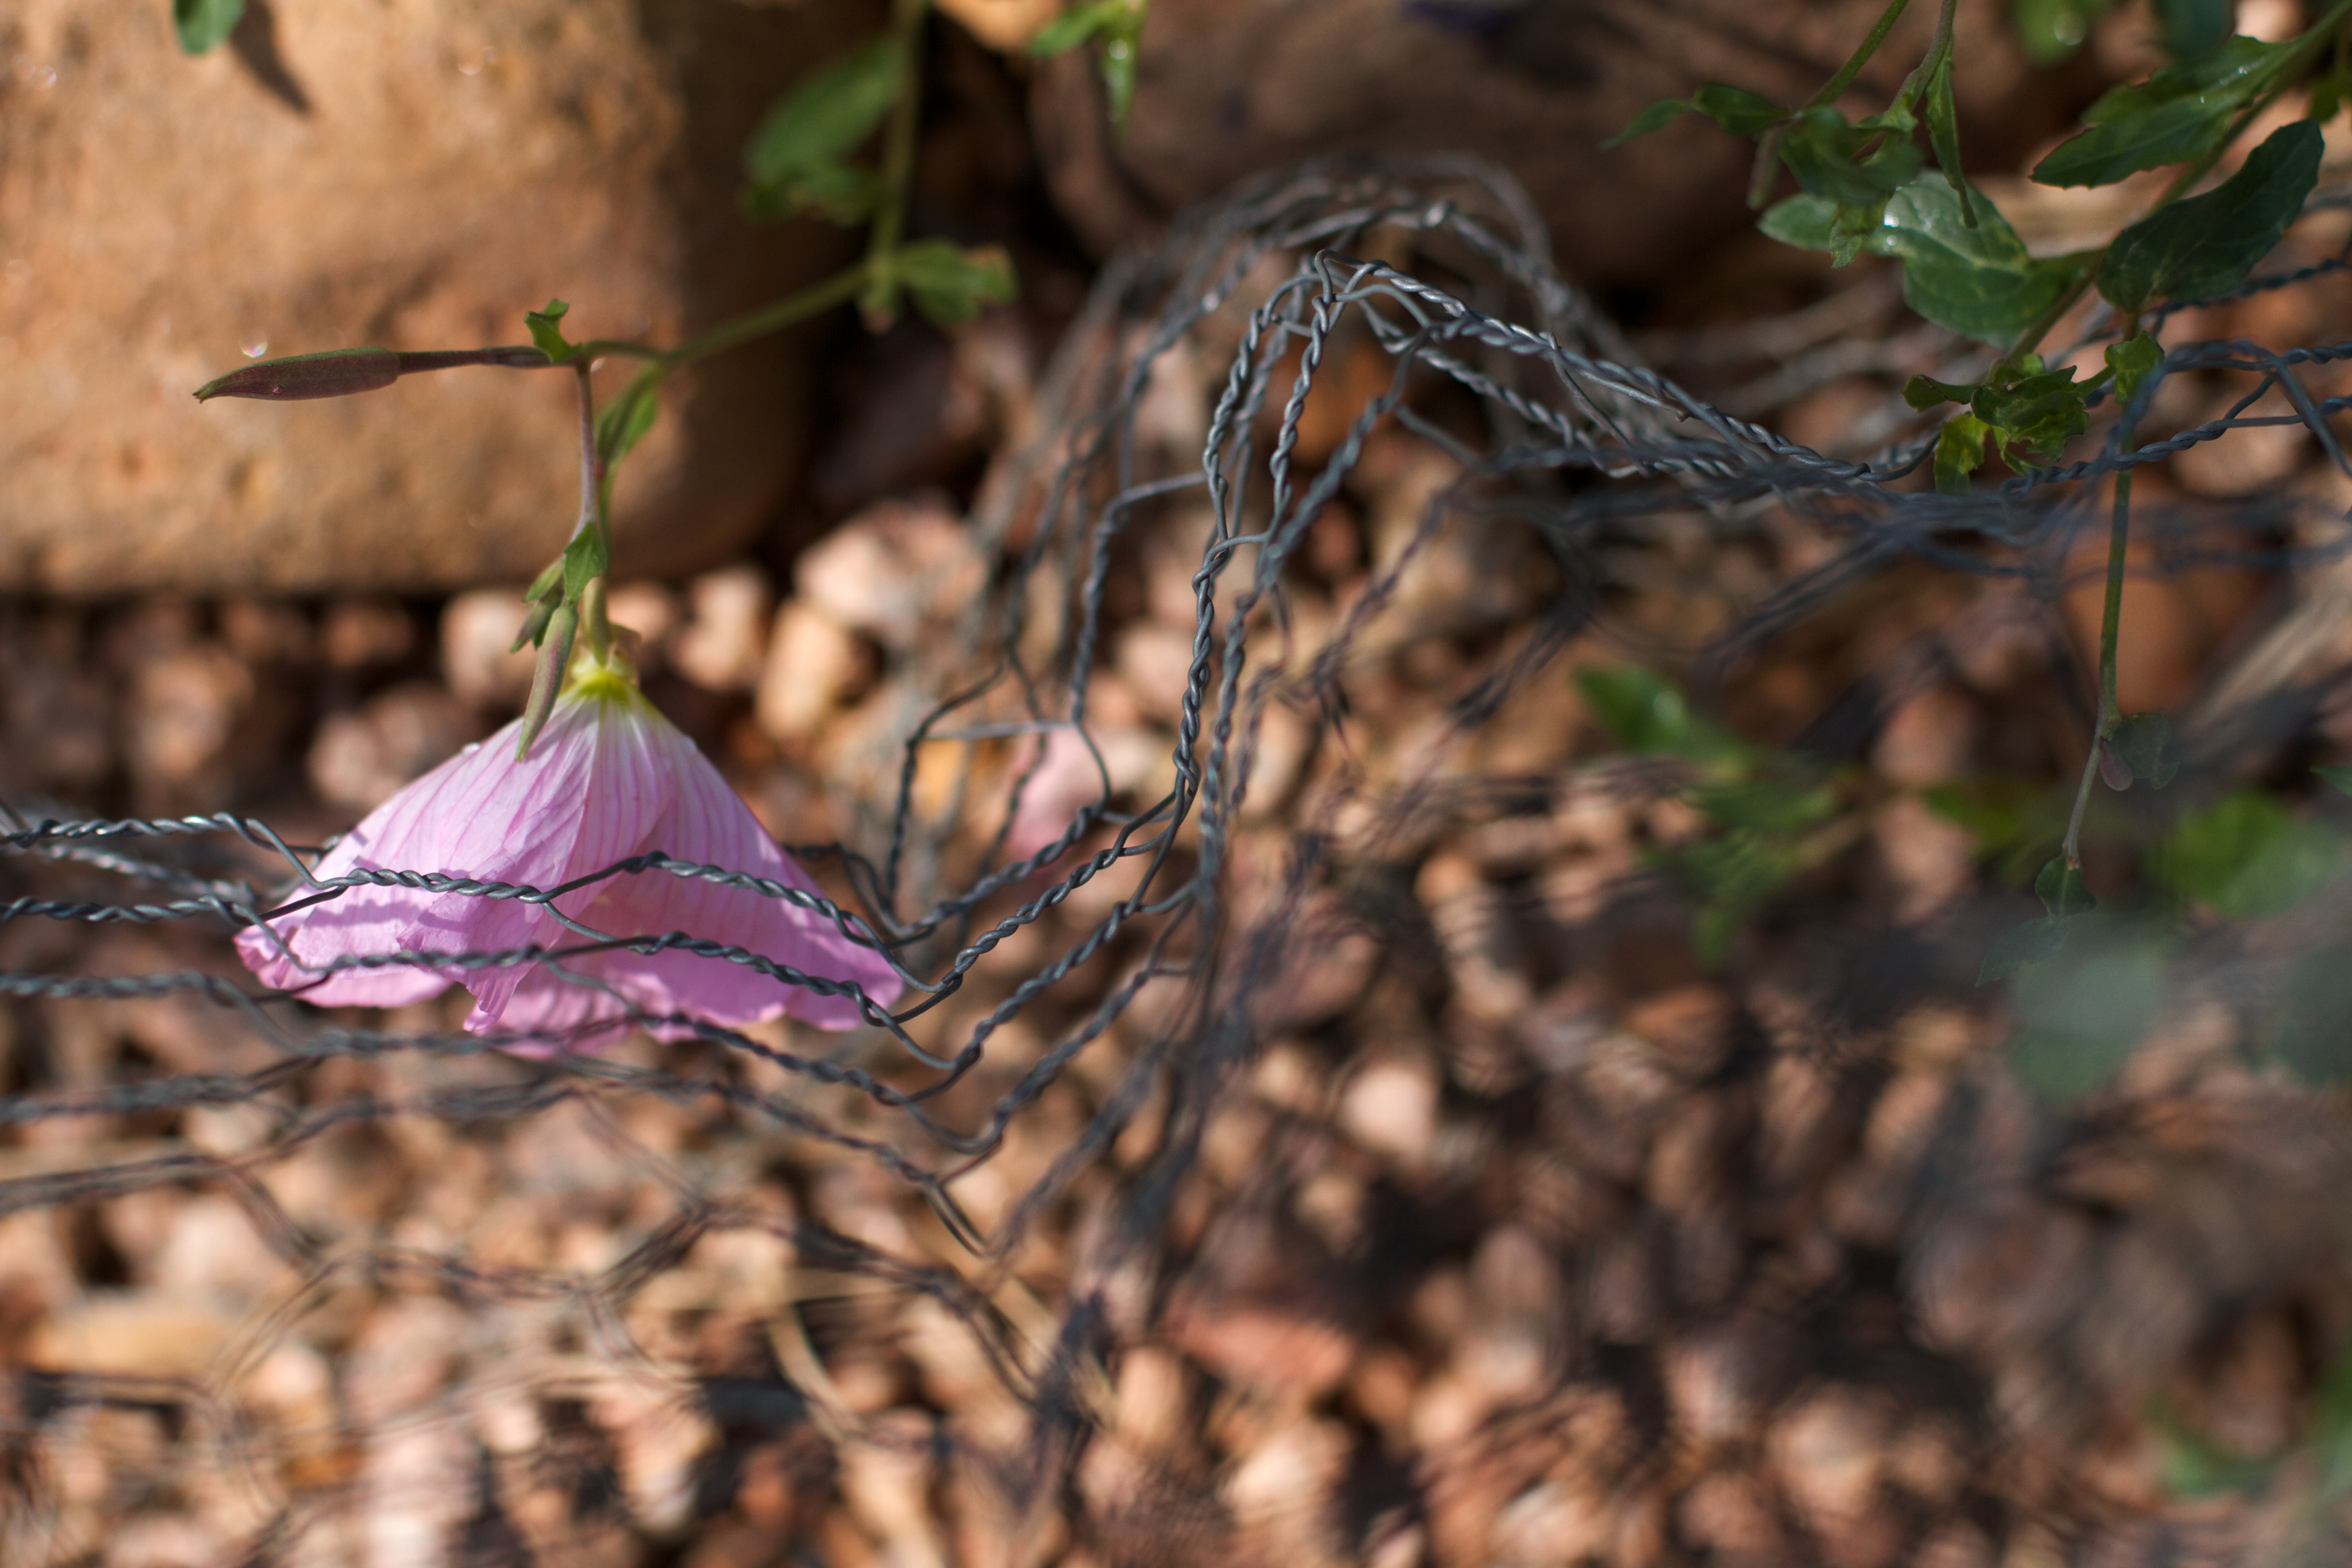
nature, branch, plant, leaf, flower, wildlife, insect, autumn, botany, flora, fauna, wildflower, woodland, habitat, macro photography, perching bird